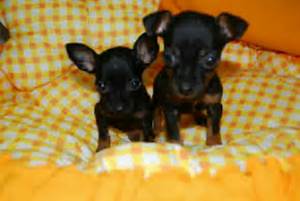
Label: dog